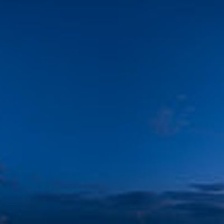
Cloud type: Altostratus